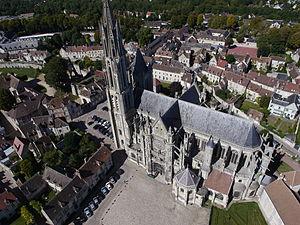
Cathédrale Notre-Dame de Senlis, vue aérienne 1
La cathédrale Notre-Dame de Senlis est une cathédrale catholique romaine d'architecture gothique. C'est un monument situé dans le département de l’Oise à Senlis. La cathédrale a été le siège de l’ancien évêché de Senlis, aboli par le Concordat de 1801. Son territoire fut alors réuni au diocèse de Beauvais.